Marisa Tomei

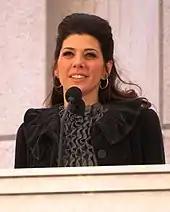
Tomei at the first inauguration of Barack Obama in 2009

Between 2008 and 2012, Tomei was in a relationship with actor Logan Marshall-Green. They were rumored to be engaged, but a representative for Tomei denied this. To date, Tomei has never been married. Tomei said in 2009, "I'm not that big a fan of marriage as an institution, and I don't know why women need to have children to be seen as complete human beings."